Craig Leith (hill)

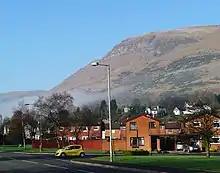
The face of Craig Leith as seen from the town of Alva

In historical literature, Craig Leith has been referred to as West Hill as far back as 1796 in the Statistical Accounts of Scotland: "Alva, County of Stirling, OSA, Vol. XVIII."